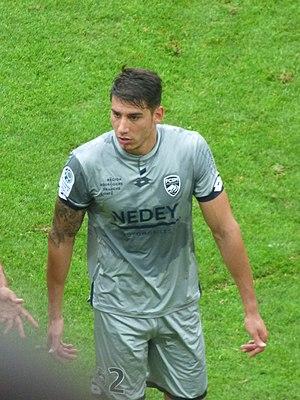
Rafa Paez lors du match Lens / Sochaux, comptant pour la septième journée du championnat de France de football de Ligue 2, le 15 septembre 2018.